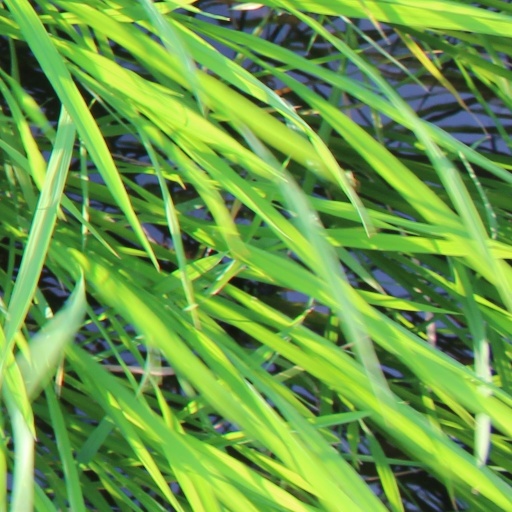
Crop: rice